D. S. Senanayake

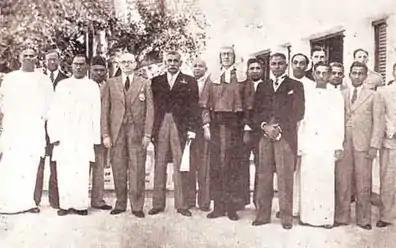
D. S. Senanayake as Prime Minister with his Cabinet

In December 1942, Senanayake became the Leader of the House and Vice Chairman of the Board of Ministers in the State Council, upon the retirement of Sir Baron Jayatilaka, Minister of Home Affairs. On 26 May 1943, the British Government made the Whitehall Declaration of 1943 on Ceylon constitutional change, which enabled ministers to make submissions. This bypassed the Governor, who called for a commission from the colonial office to halt the activities of the ministers. Senanayake resigned from the National Congress disagreeing with its resolution on independence and instead approached the commission with his proposal of dominion status and they accepted the ministers' submissions, publishing these in the Sessional Paper XIV of 1944. In 1944, the Soulbury Commission was formed. In 1945, he proceeded to London to meet the Secretary of State for the Colonies, Oliver Stanley. On his arrival in London, he met instead the newly appointed George Hall, who had succeeded Stanley following Labour's win in the 1945 general election. He resigned his ministry in 1946 to push for full independence. That year he formed the United National Party (UNP) by amalgamating three right-leaning pro-Dominion parties.